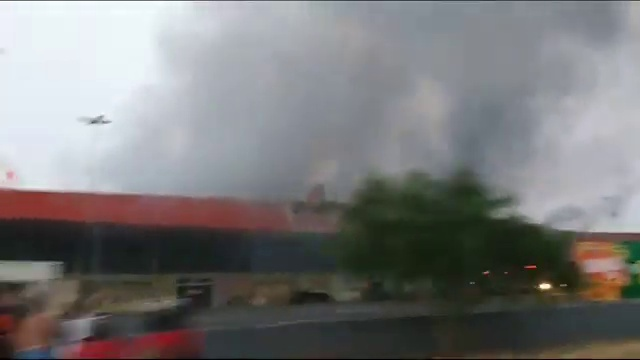
Fire: no
Smoke: yes